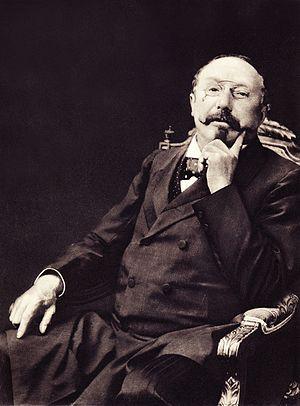
Crop + restauration image
L'Art social est un concept apparu à la fin du XIXᵉ siècle en France dans la foulée des revendications sociales portées par des groupes d'intellectuels anarchistes et de politiciens solidaristes. Cette idée s'inscrit dans une démarche moderniste en occident valorisant les arts utiles à la société et s'opposant au concept de l'Art pour l'Art et de l'Art académique. Quelques artistes des avant-gardes s'associent au concept sur le plan théorique et éducatif. Les architectes et les artistes-artisans des métiers de l'art sont les principaux intervenants aux développements des différents mouvements artistiques et propositions esthétiques transformant le cadre de vie sociale de 1890 à 1960. La fin de la modernité et des avant-gardes artistiques et l'avènement d'un espace public hautement esthétisé au milieu du XXᵉ siècle ouvrent de nouvelles voies artistiques. L'une dite Art contemporain rompt avec la tradition des beaux-arts, applique les idées de Marcel Duchamp appuyé par les institutions académiques, les musées et galeries d'art, les collectionneurs et le marché de l'art.
Edmond Picard est un jurisconsulte et écrivain belge, né à Bruxelles le 15 décembre 1836 et mort à Dave le 19 février 1924. Il fut le fondateur en 1881 du Journal des Tribunaux, des Pandectes belges, qu'il rédige avec Napoléon d'Hoffschmidt, et de la revue L'Art moderne. Avocat à la cour d'appel de Bruxelles et à la Cour de cassation il fut bâtonnier, professeur de droit, écrivain, dramaturge, sénateur socialiste, journaliste et mécène. Il fut aussi un influent théoricien de l'antisémitisme. C'est un socialiste de la première heure, avant la création du parti ouvrier belge. Il se range parmi les libéraux progressistes. Il se prononce rapidement pour l'adoption du suffrage universel pur et simple en Belgique. Il est notamment l'auteur d'un "Manifeste des ouvriers", publié en 1866, dans lequel il réclame "l'égalité dans le droit de suffrage". Il fit partie de la franc-maçonnerie.